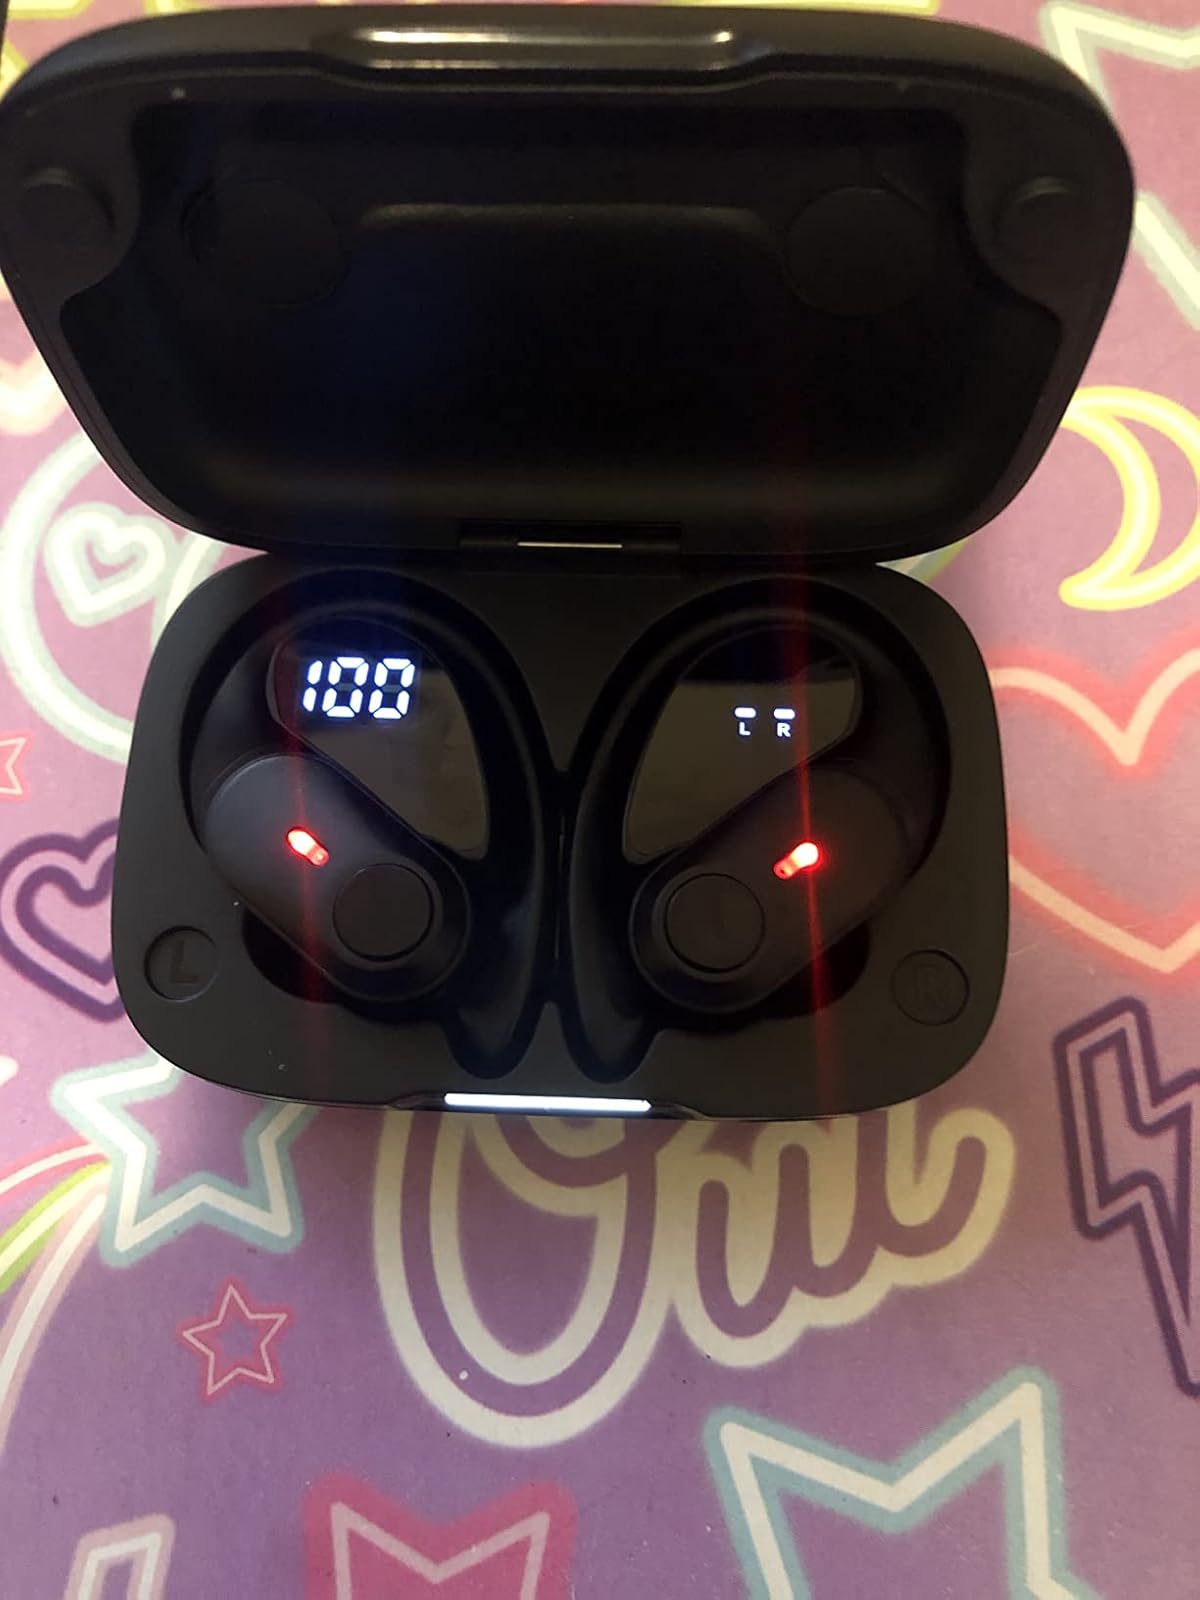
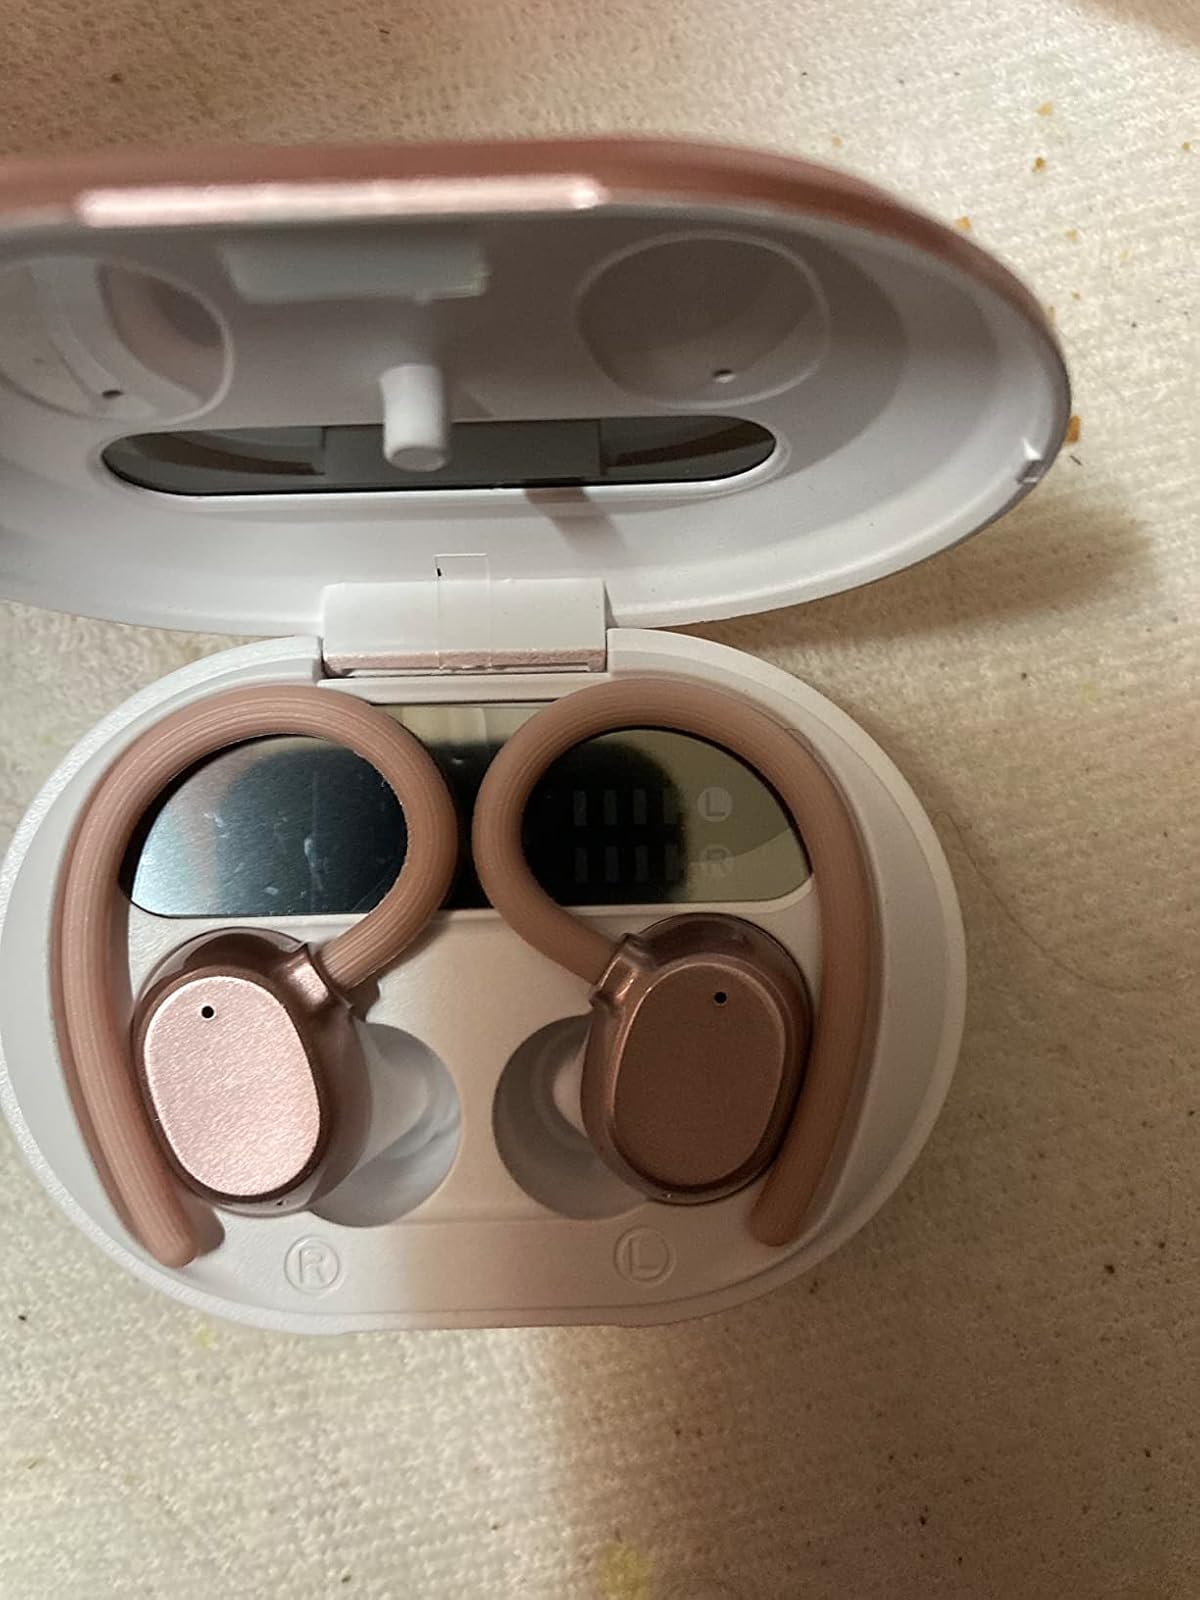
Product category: earbuds
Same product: no